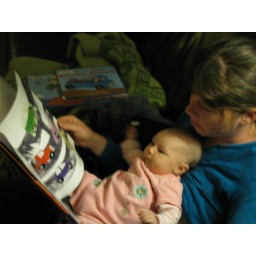
Abby reads about cars and trucks. More than just pink princesses around here!!!